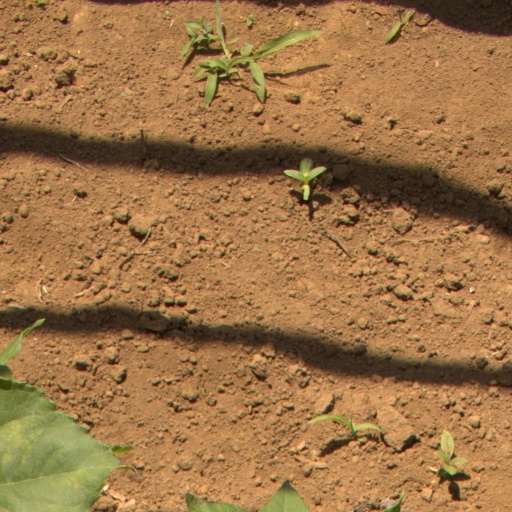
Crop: Jerusalem artichoke